Hungarian nobility

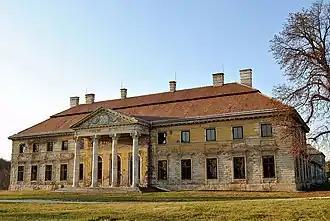
Ruined aristocratic mansion at Lovasberény

The few reformist noblemen greeted the news of the French Revolution with enthusiasm. (d. 1795) translated the "Declaration of the Rights of Man and of the Citizen" into Latin, and (d. 1795) published its Hungarian translation. To appease the Hungarian nobility, Joseph II revoked almost all his reforms on his deathbed in 1790. His successor, Leopold II, convoked the Diet and confirmed the liberties of the Estates of the realm, emphasizing Hungary was a "free and independent" realm, governed by its own laws. News about the Jacobin terror in France strengthened royal power. Hajnóczy and other radical (or "Jacobin") noblemen, who had discussed the possibility of the abolition of all privileges in secret societies, were captured and executed or imprisoned in 1795. The Diets voted in favor of the taxes and the recruits that Leopold's successor, Francis, demanded between 1792 and 1811.